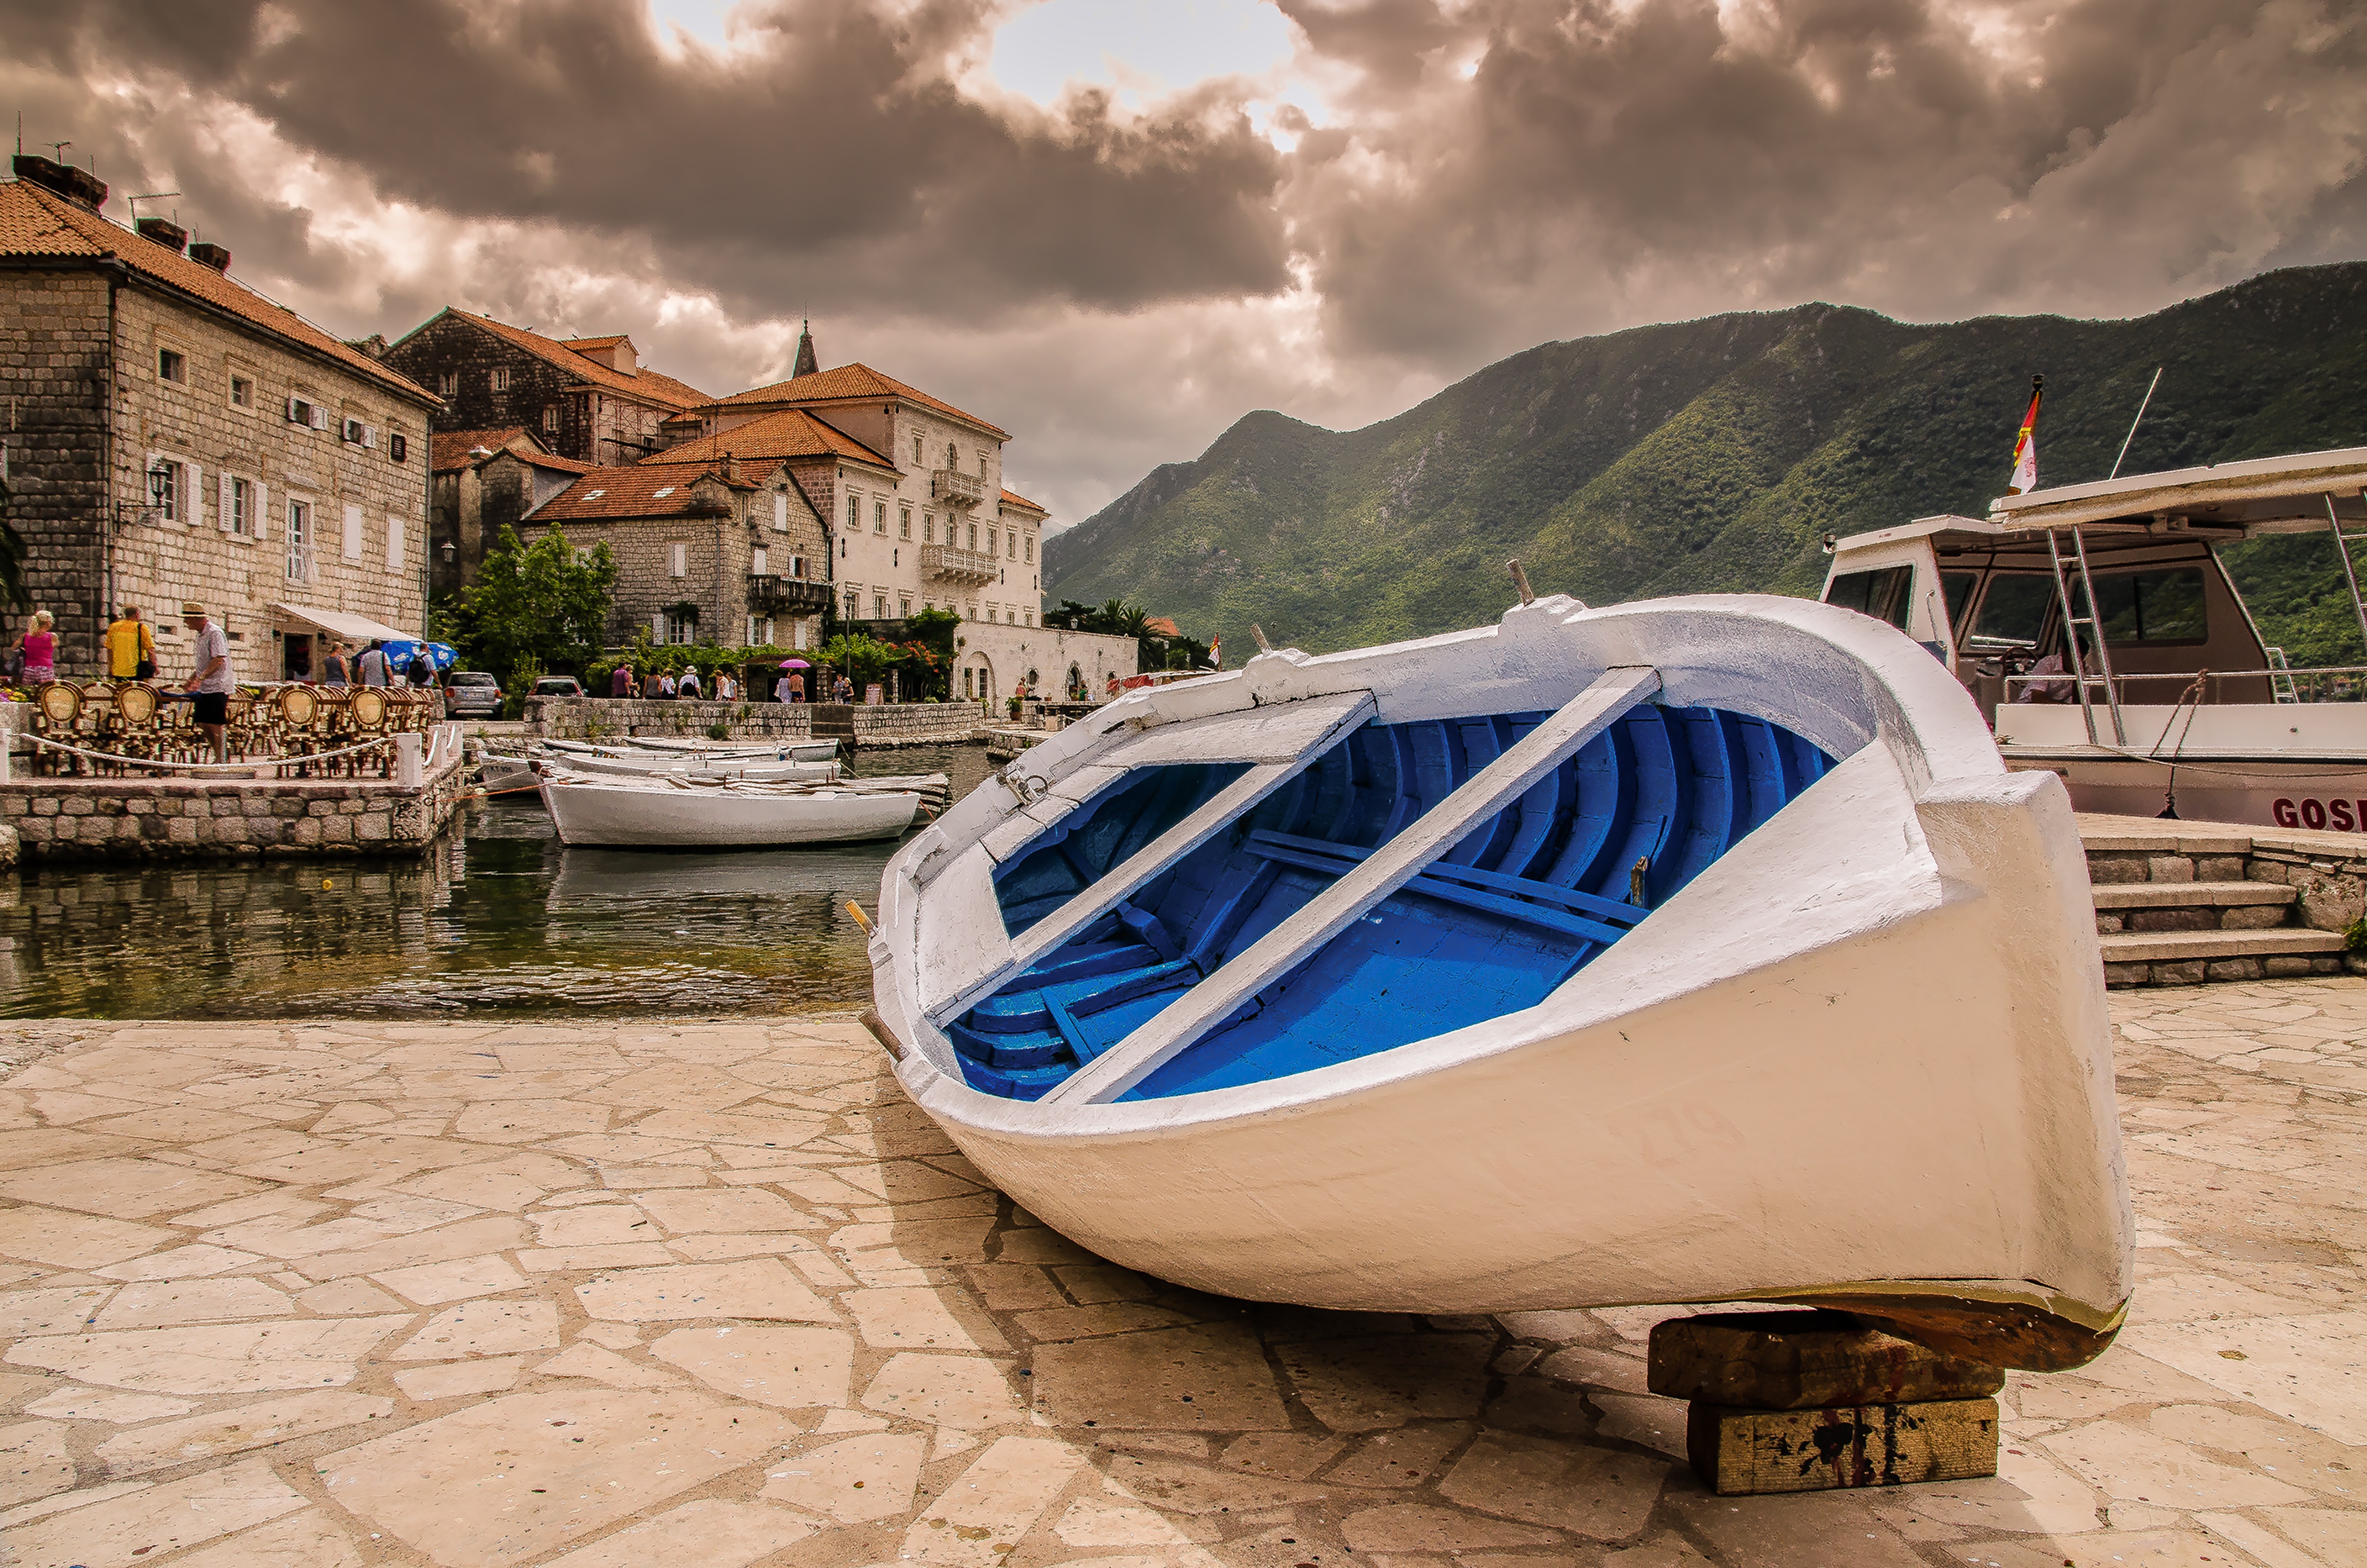
sea, boat, ship, vacation, travel, boot, vehicle, boating, watercraft, montenegro, balkan, bay of kotor